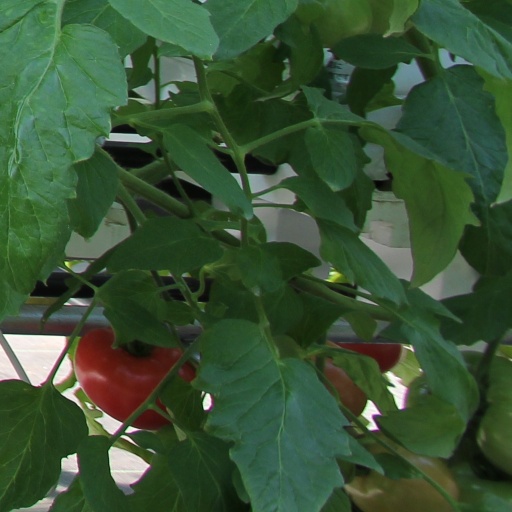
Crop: tomato